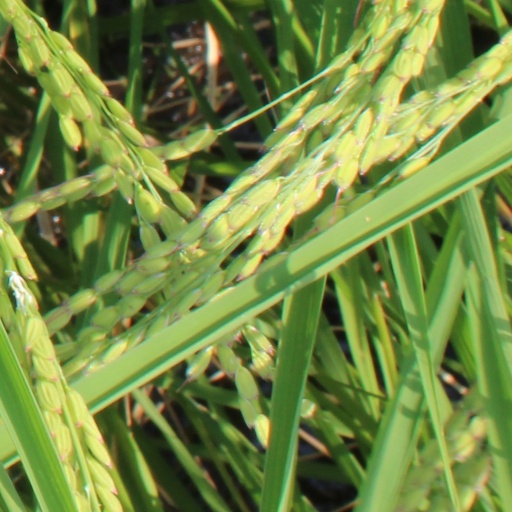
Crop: rice